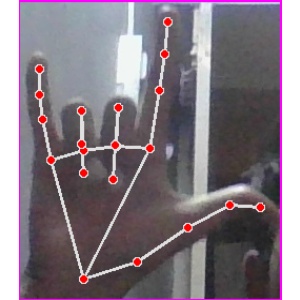
अक्षर: व